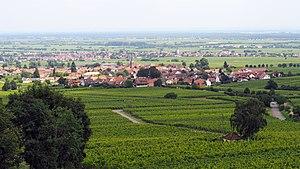
Rhodt unter Rietburg